Oleshky Sands

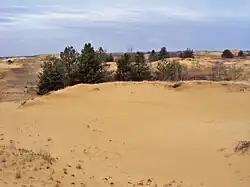
Pine forest is man-made here, but sometimes independent growth is also found.

The Oleshky Desert is located in Kherson Raion, Kherson Oblast, 30 km (~20 mi) east of Kherson. Before the Russian annexation of the Crimean Khanate at the end of the 18th century, the territory belonged to the nomad Nogai Hordes, particularly the Djambuilut Horde. No detailed historical information about the region has survived.